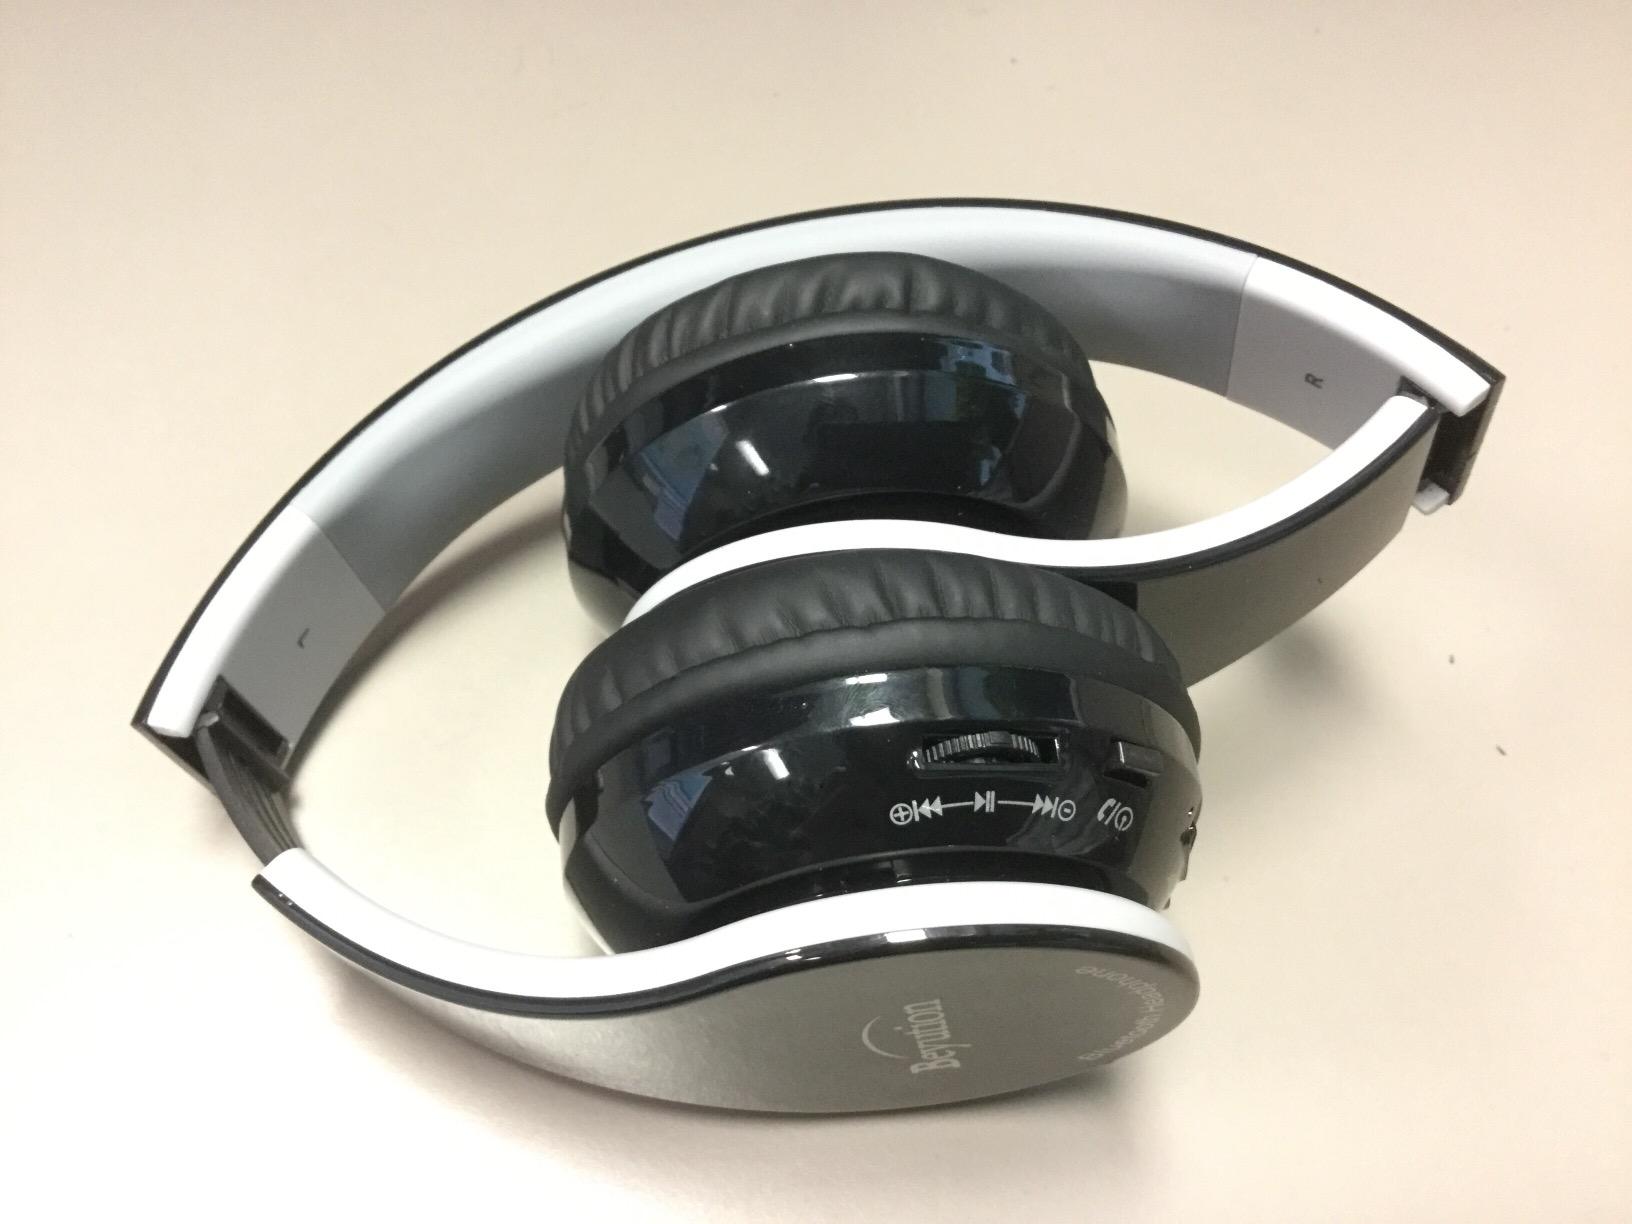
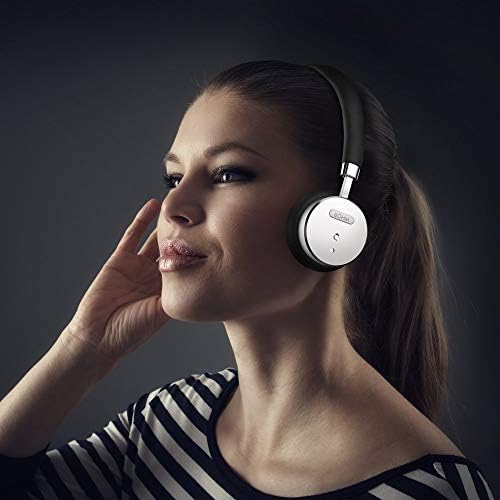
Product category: headphones
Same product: no